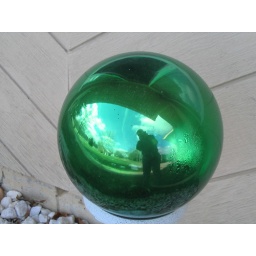
A gazing ball in front of my house